China Eastern Airlines

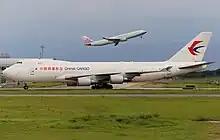
China Cargo Airlines Boeing 747-400ERF

China Eastern offers first class on Airbus A350s and Boeing 777s. A first class seat comes with a flat bed seat, direct aisle access and a sliding door. The plane also comes with a bar for passengers to serve themselves snacks and socialize with others. Middle seats on the Boeing 777s can be turned into a double bed.